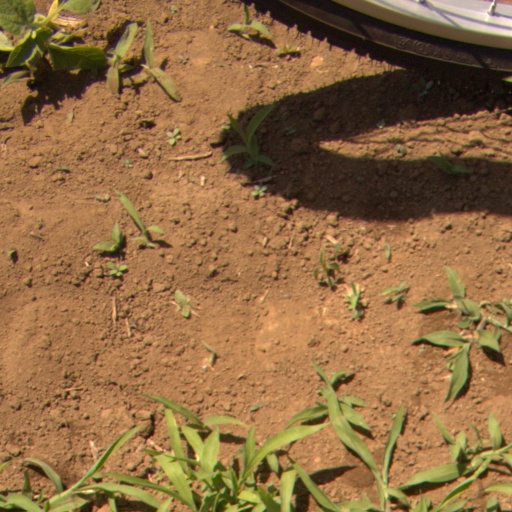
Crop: Jerusalem artichoke